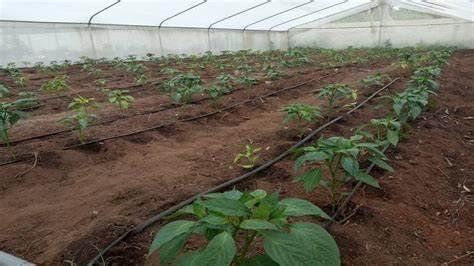
Mfumo wa kilimo cha kisasa na cha kitaalamu,cha umwagiliaji, uliopangiliwa vizuri kabisa na kuandaliwa, unaotarajiwa kuendeshwa katika shamba hili, njia hii ya kilimo ni nzuri inayomwezesha  mkulima kuendesha shughuli zake, bila kutegemea mvua.